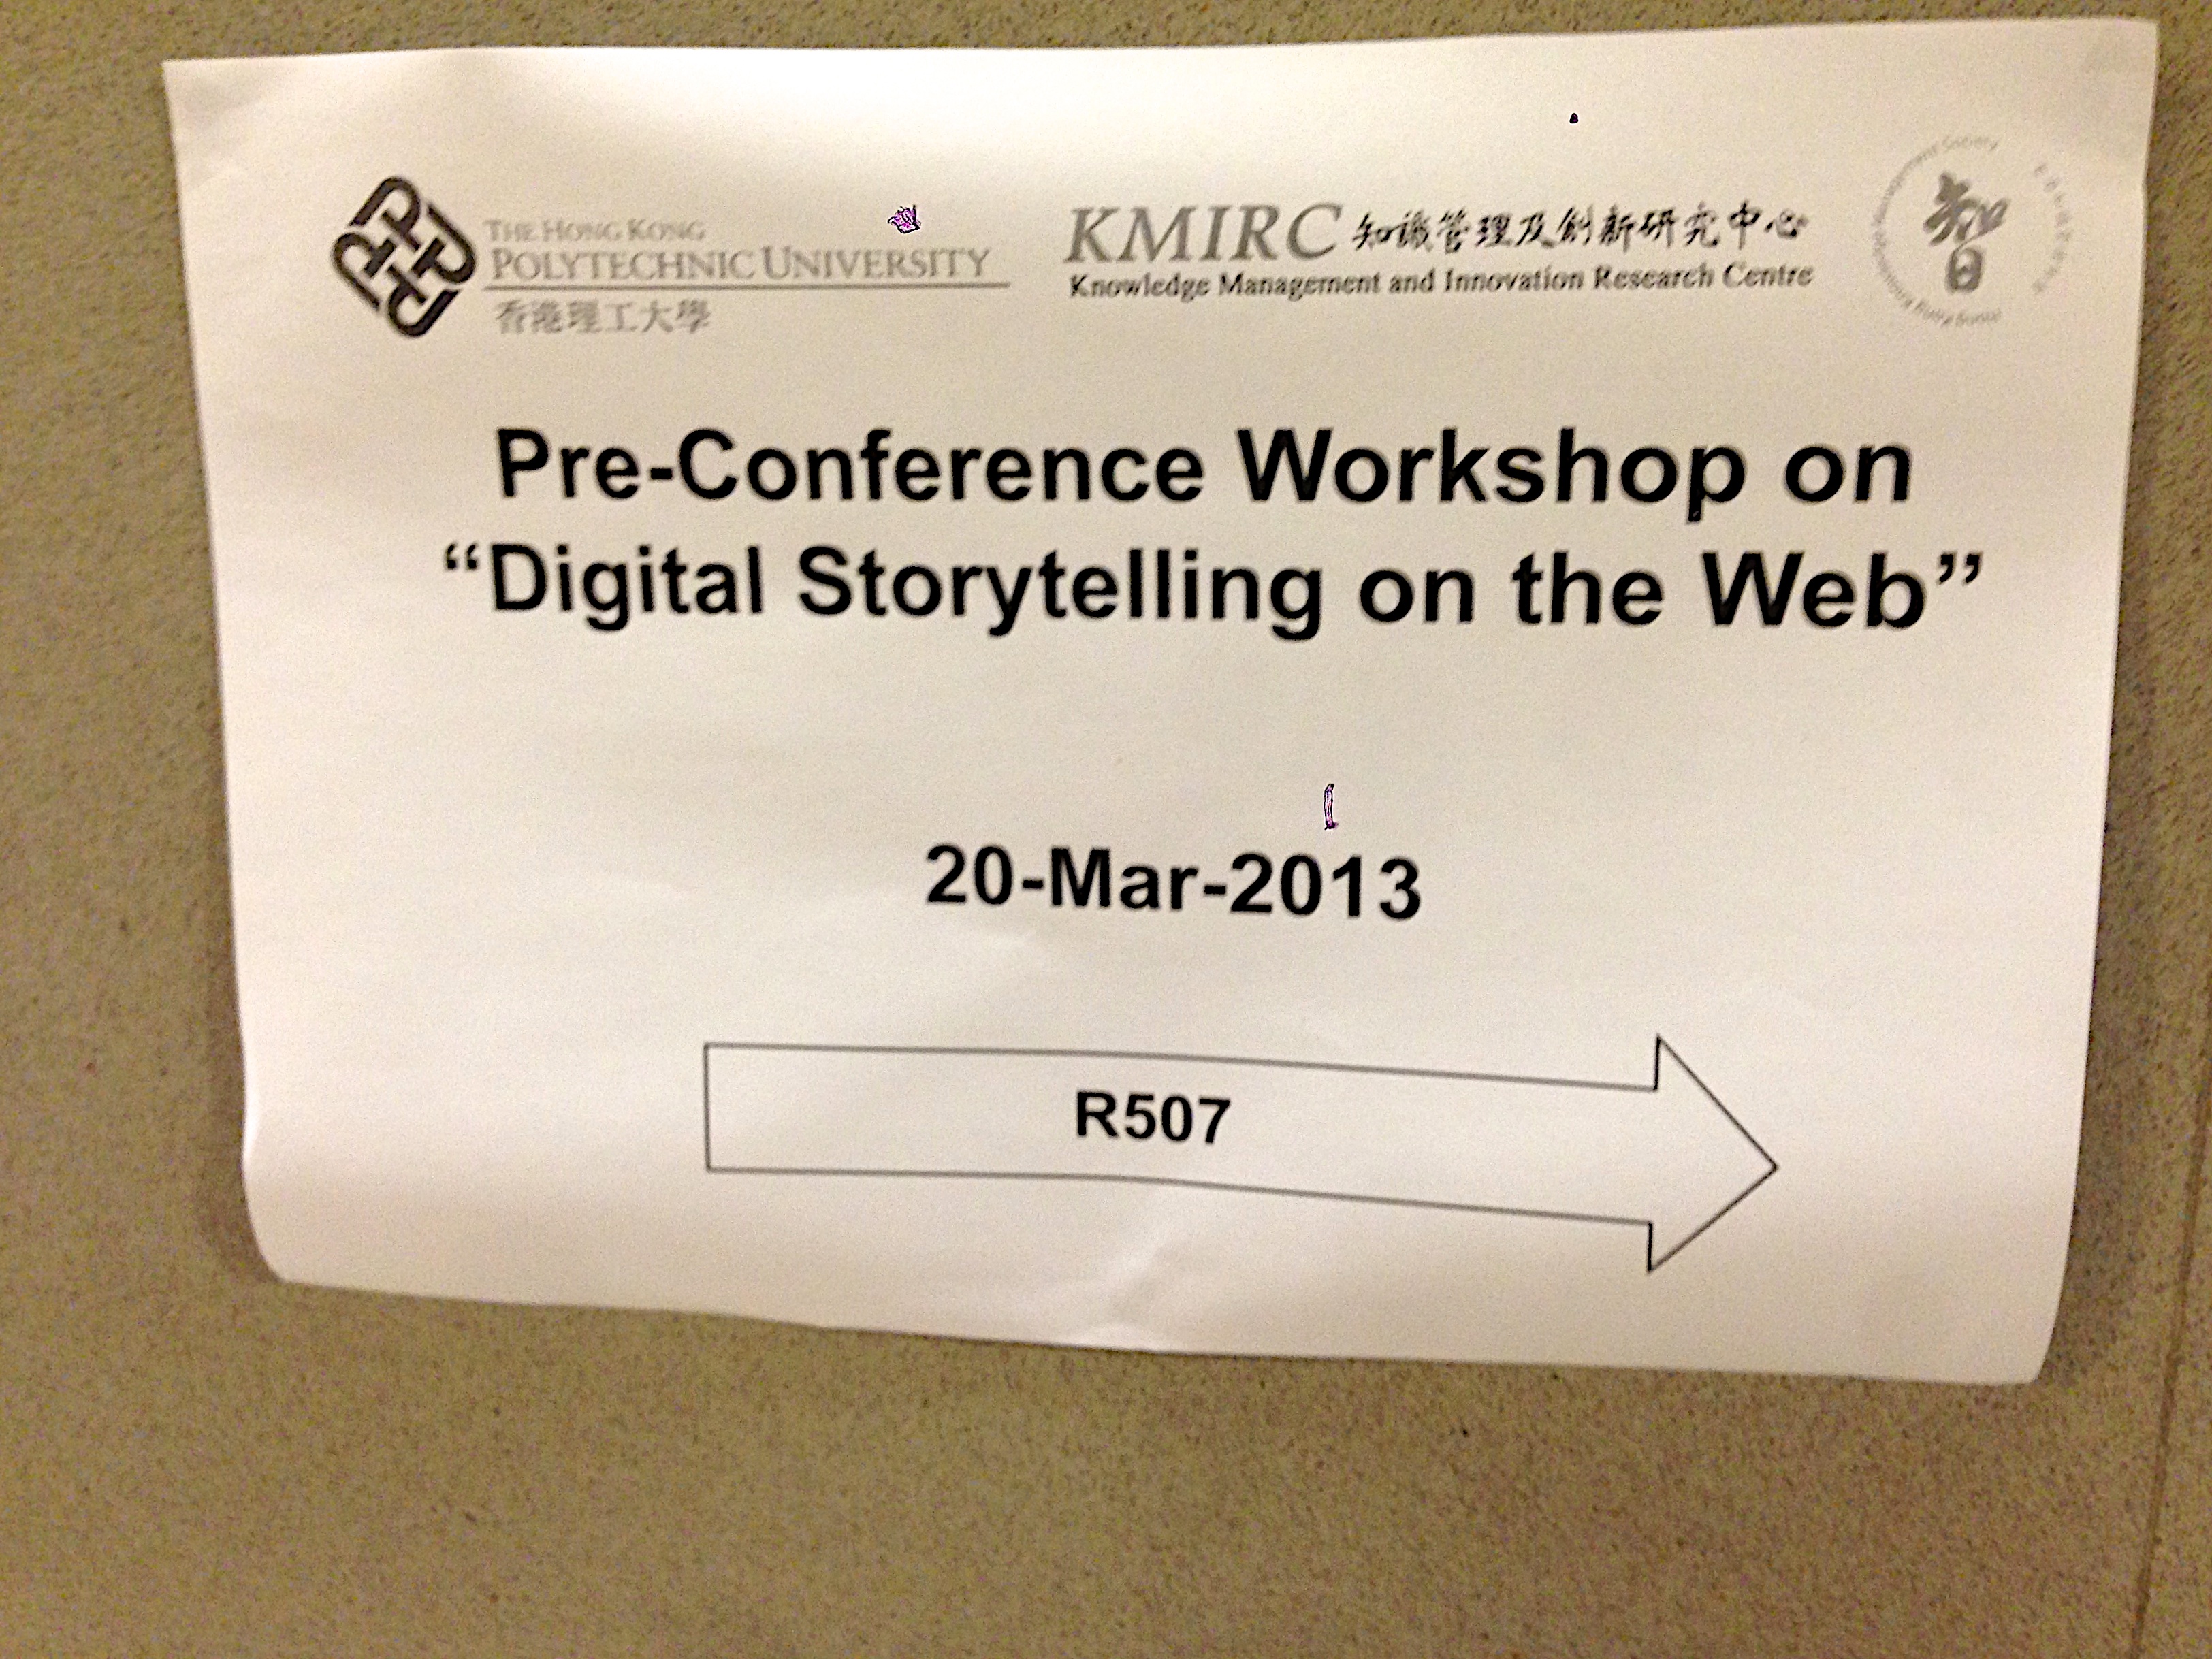
label, brand, text, document